History of the New York Rangers

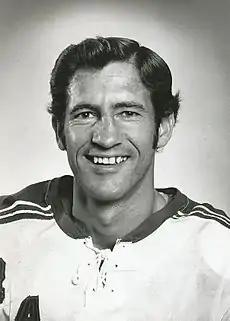
Jean Ratelle played with the Rangers from 1960 to 1975, helping the Rangers reach the playoffs during the expansion era.

By 1971–72, the Rangers reached the Stanley Cup Finals despite losing high-scoring center Jean Ratelle (who had been on pace over Bruin Phil Esposito to become the first Ranger since Bryan Hextall in 1942 to lead the NHL in scoring) to injury during the stretch drive of the regular season. The strength of players like Brad Park, Ratelle, Vic Hadfield and Rod Gilbert (the last three constructing the famed "GAG line", meaning "goal-a-game") would still carry them through the playoffs. They would defeat the defending-champion Canadiens in the first round and the Chicago Blackhawks in the second, but lost to the Bruins in the finals.